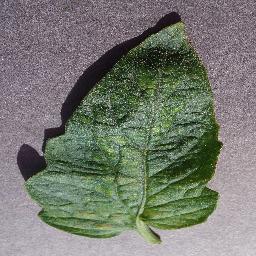
Label: Tomato___Spider_mites Two-spotted_spider_mite